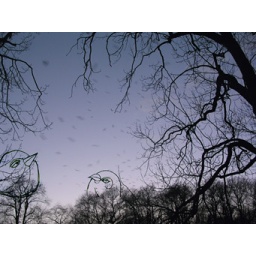
on a stormy day the sky was filled with birds flying against the wind